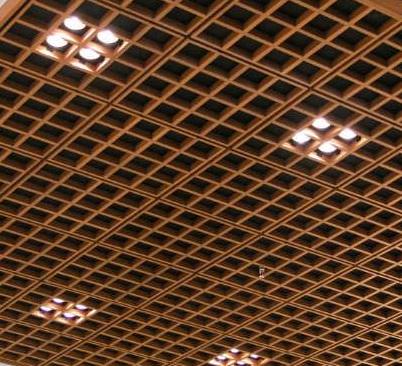
Texture: grid